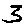
Label: 3